Cyril Brownlie

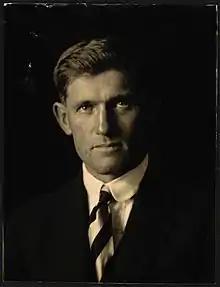

Cyril James Brownlie (6 August 1895 – 7 May 1954) was a New Zealand rugby union player. He was educated at Sacred Heart College, Auckland, unlike his brothers, Maurice and Laurie, who attended St Patrick's College, Wellington.